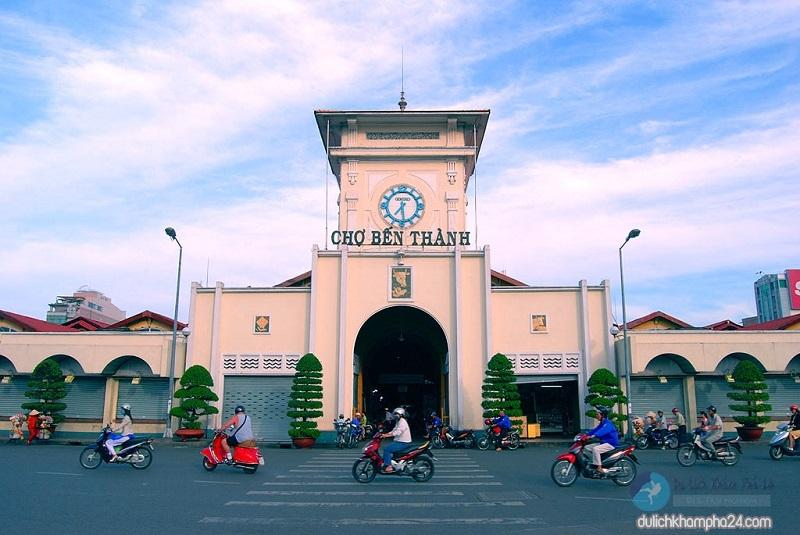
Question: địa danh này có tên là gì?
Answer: chợ bến thành